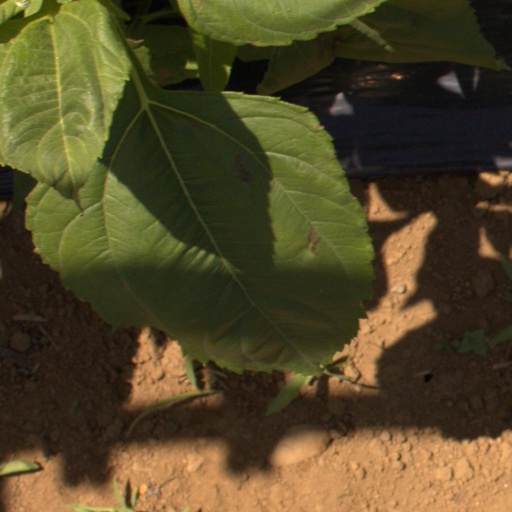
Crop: Jerusalem artichoke